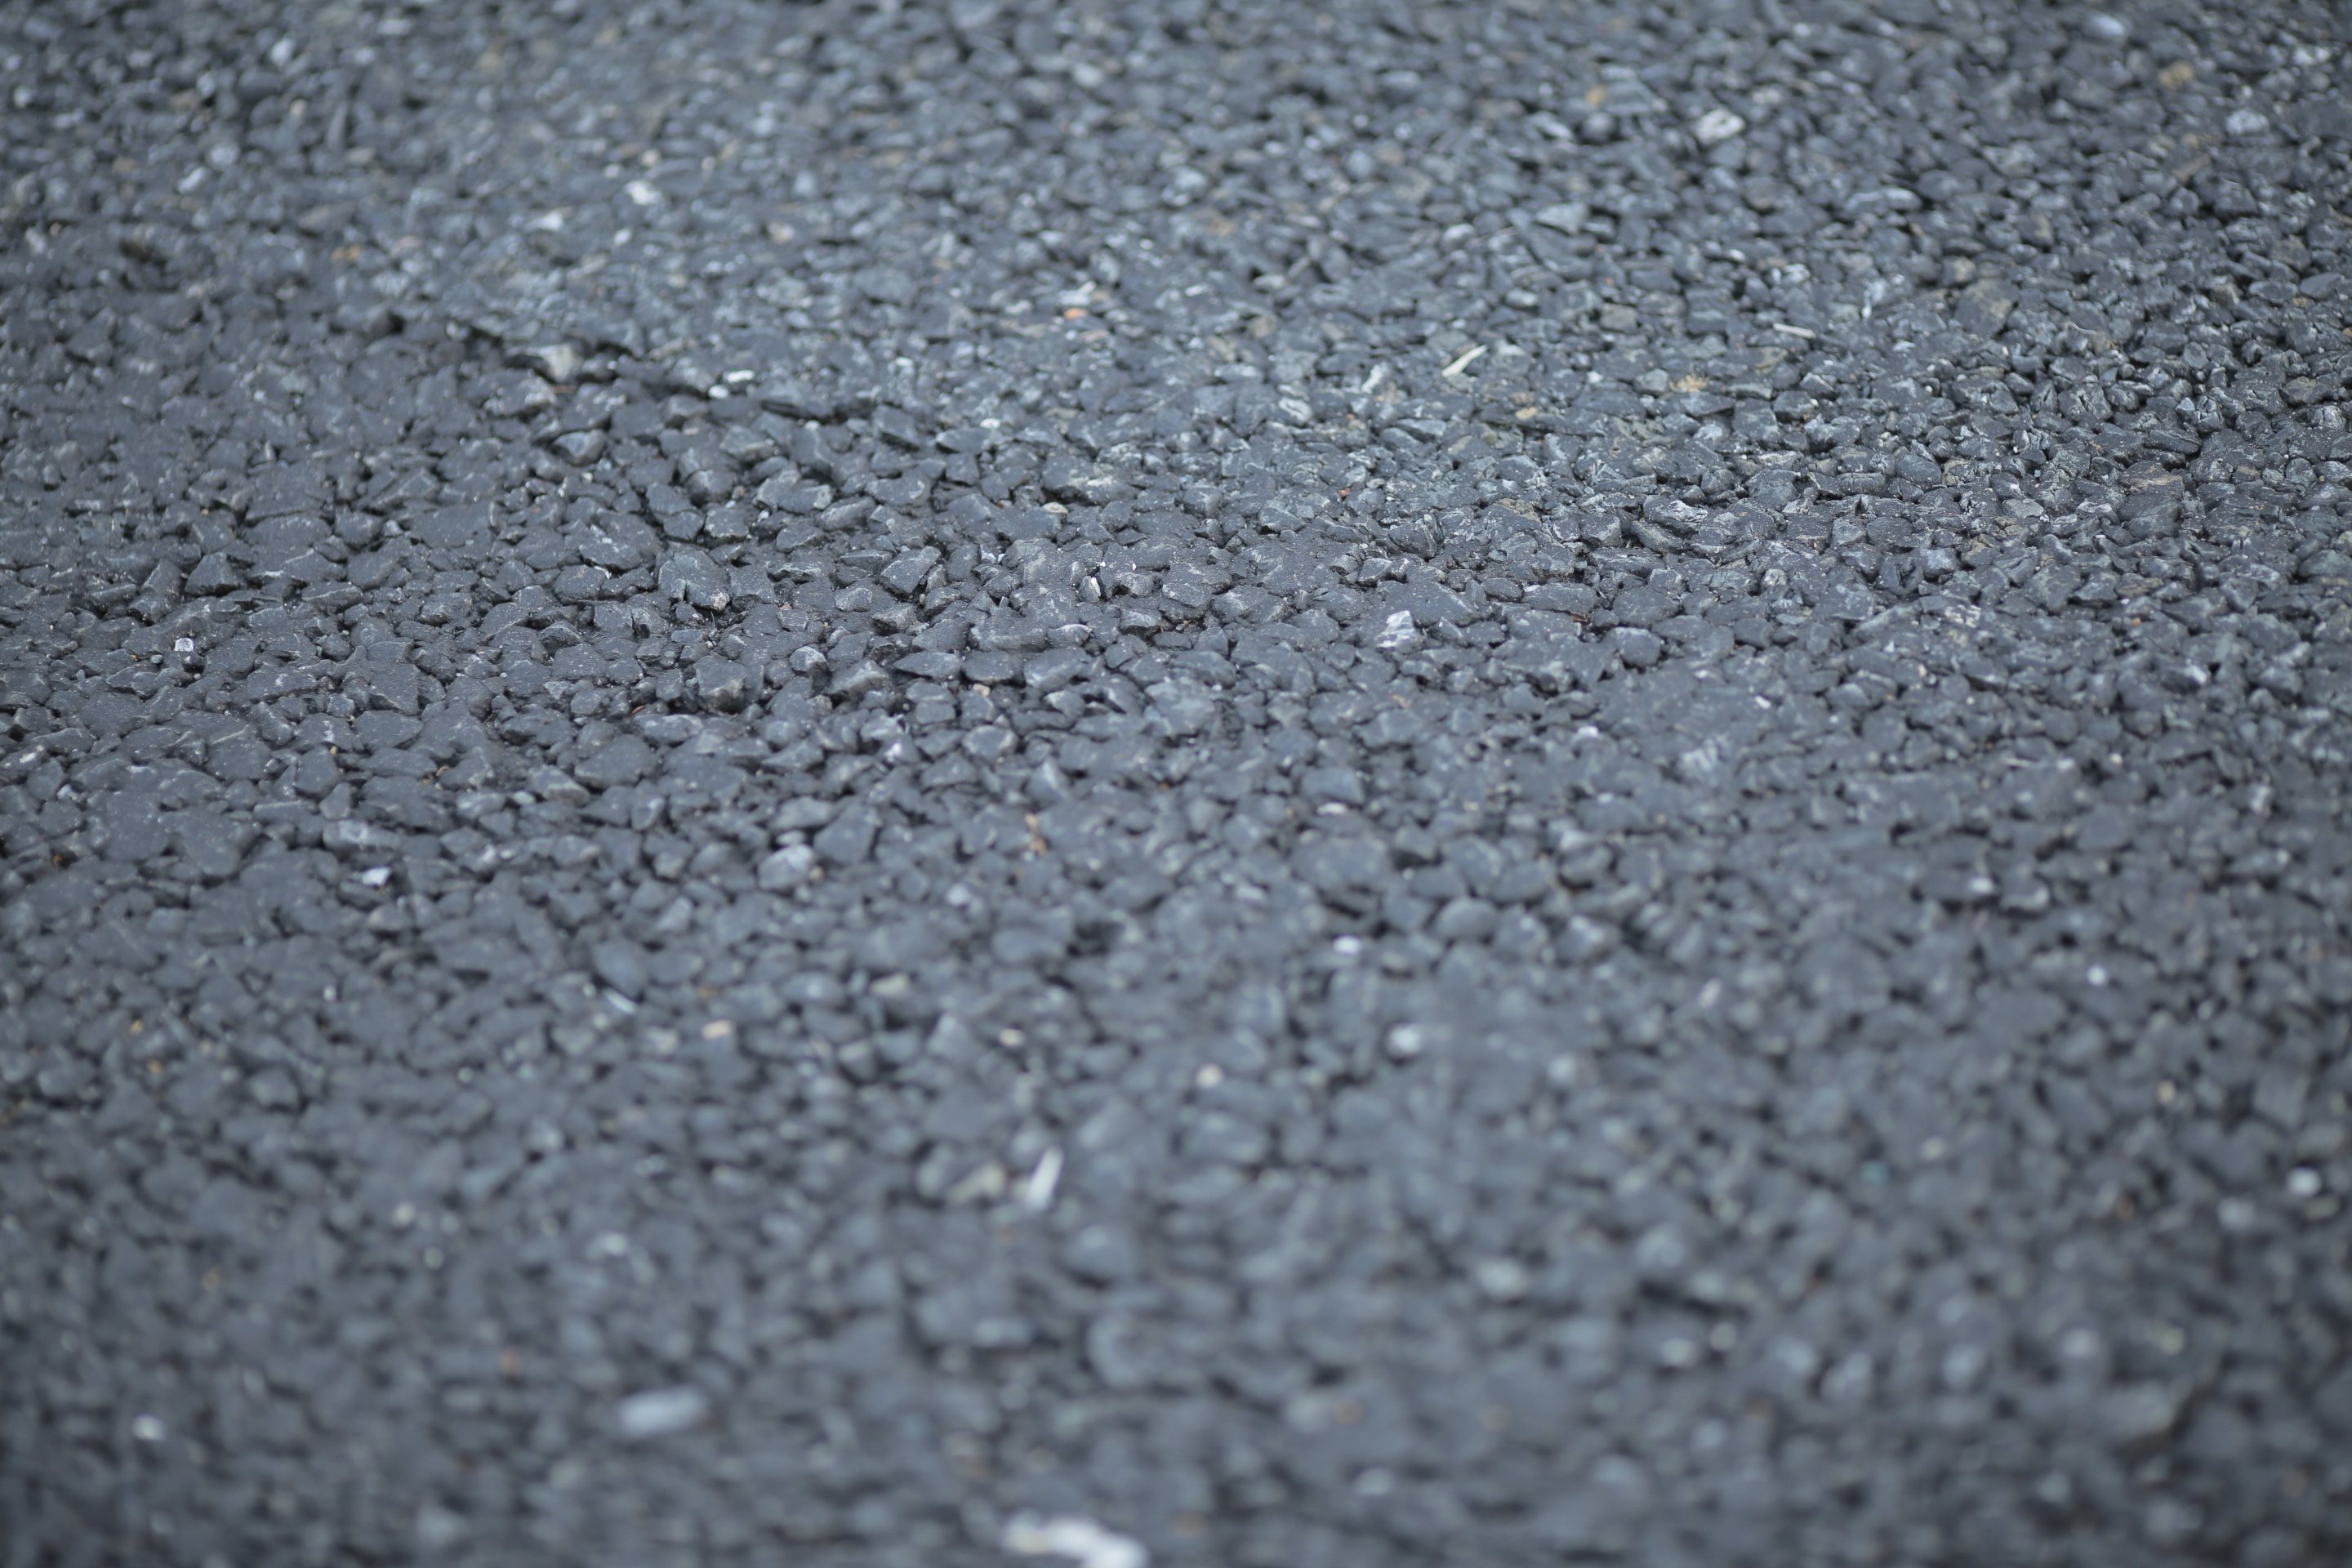
sand, floor, asphalt, soil, material, gravel, flooring, road surface